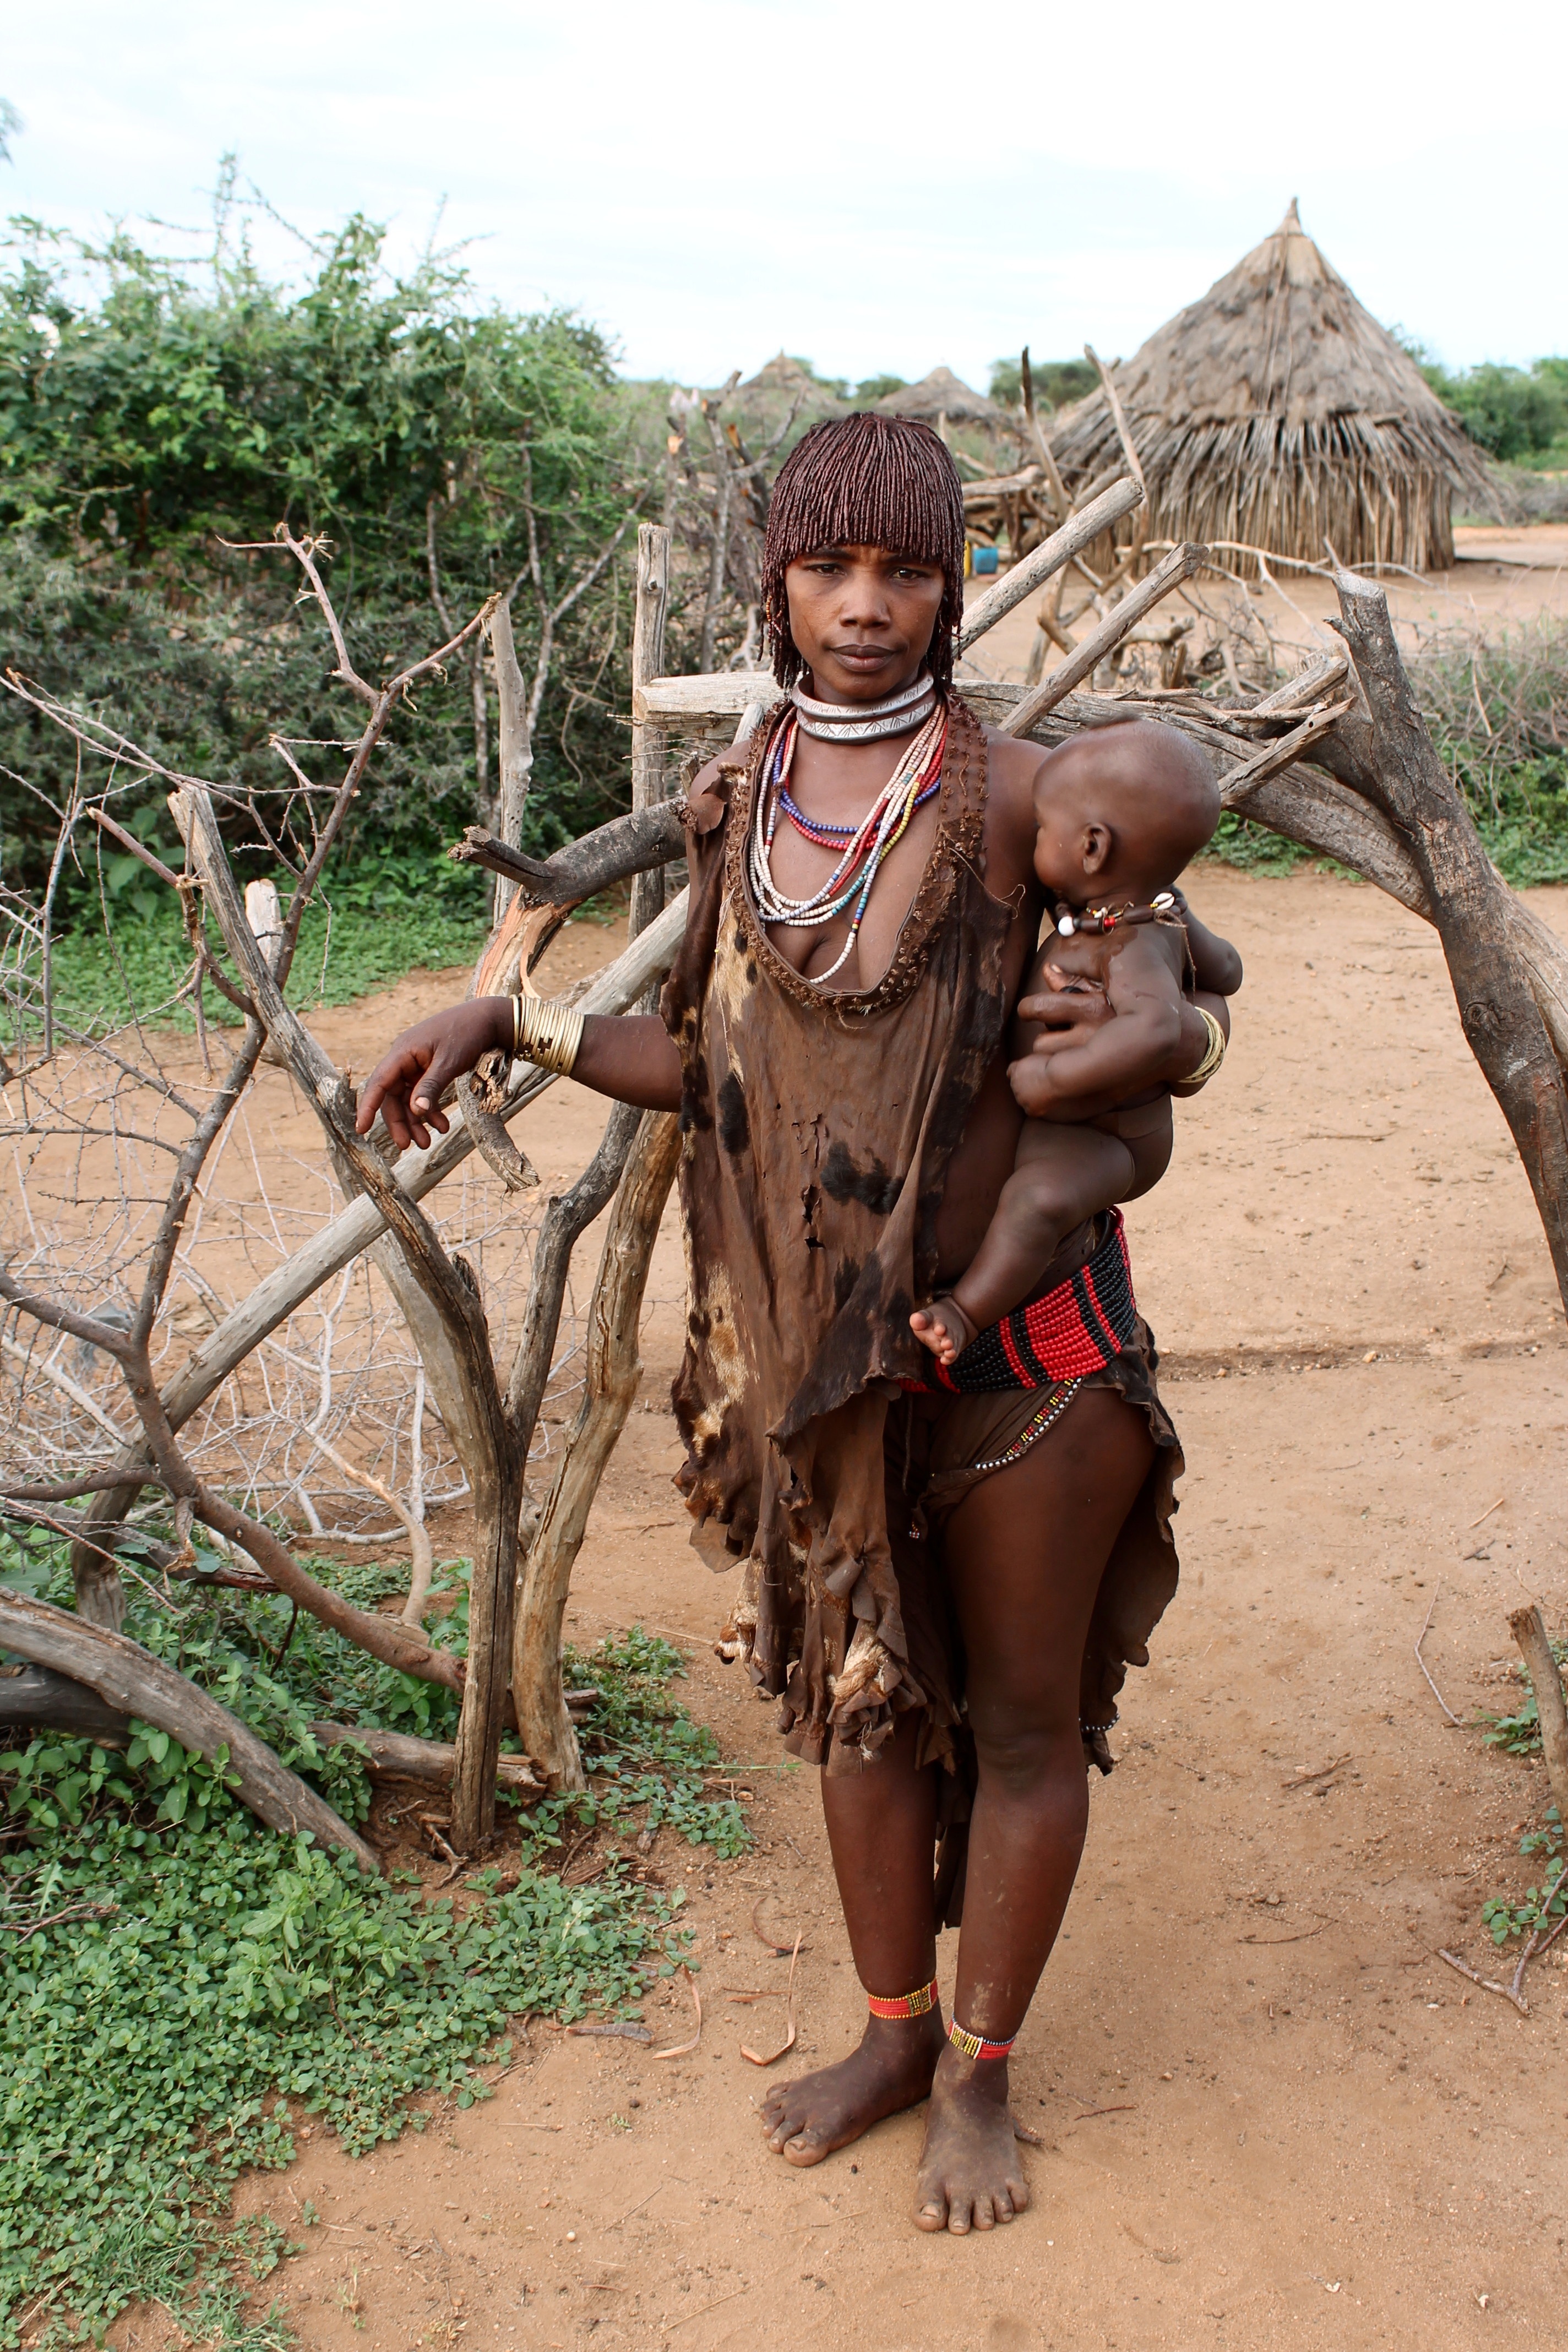
people, woman, jungle, africa, child, tribe, safari, black skin, ethiopia, hamar, pack animal, the mother